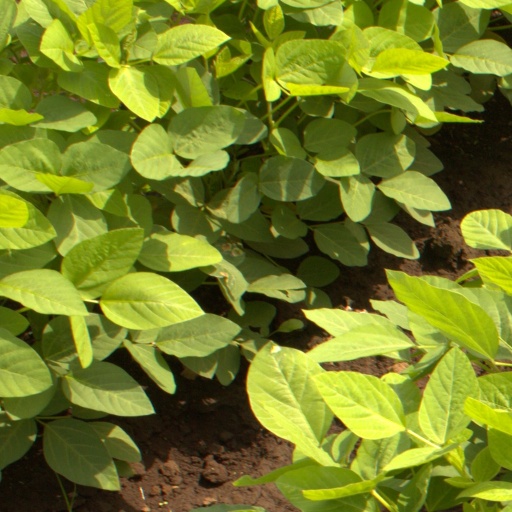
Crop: soybean